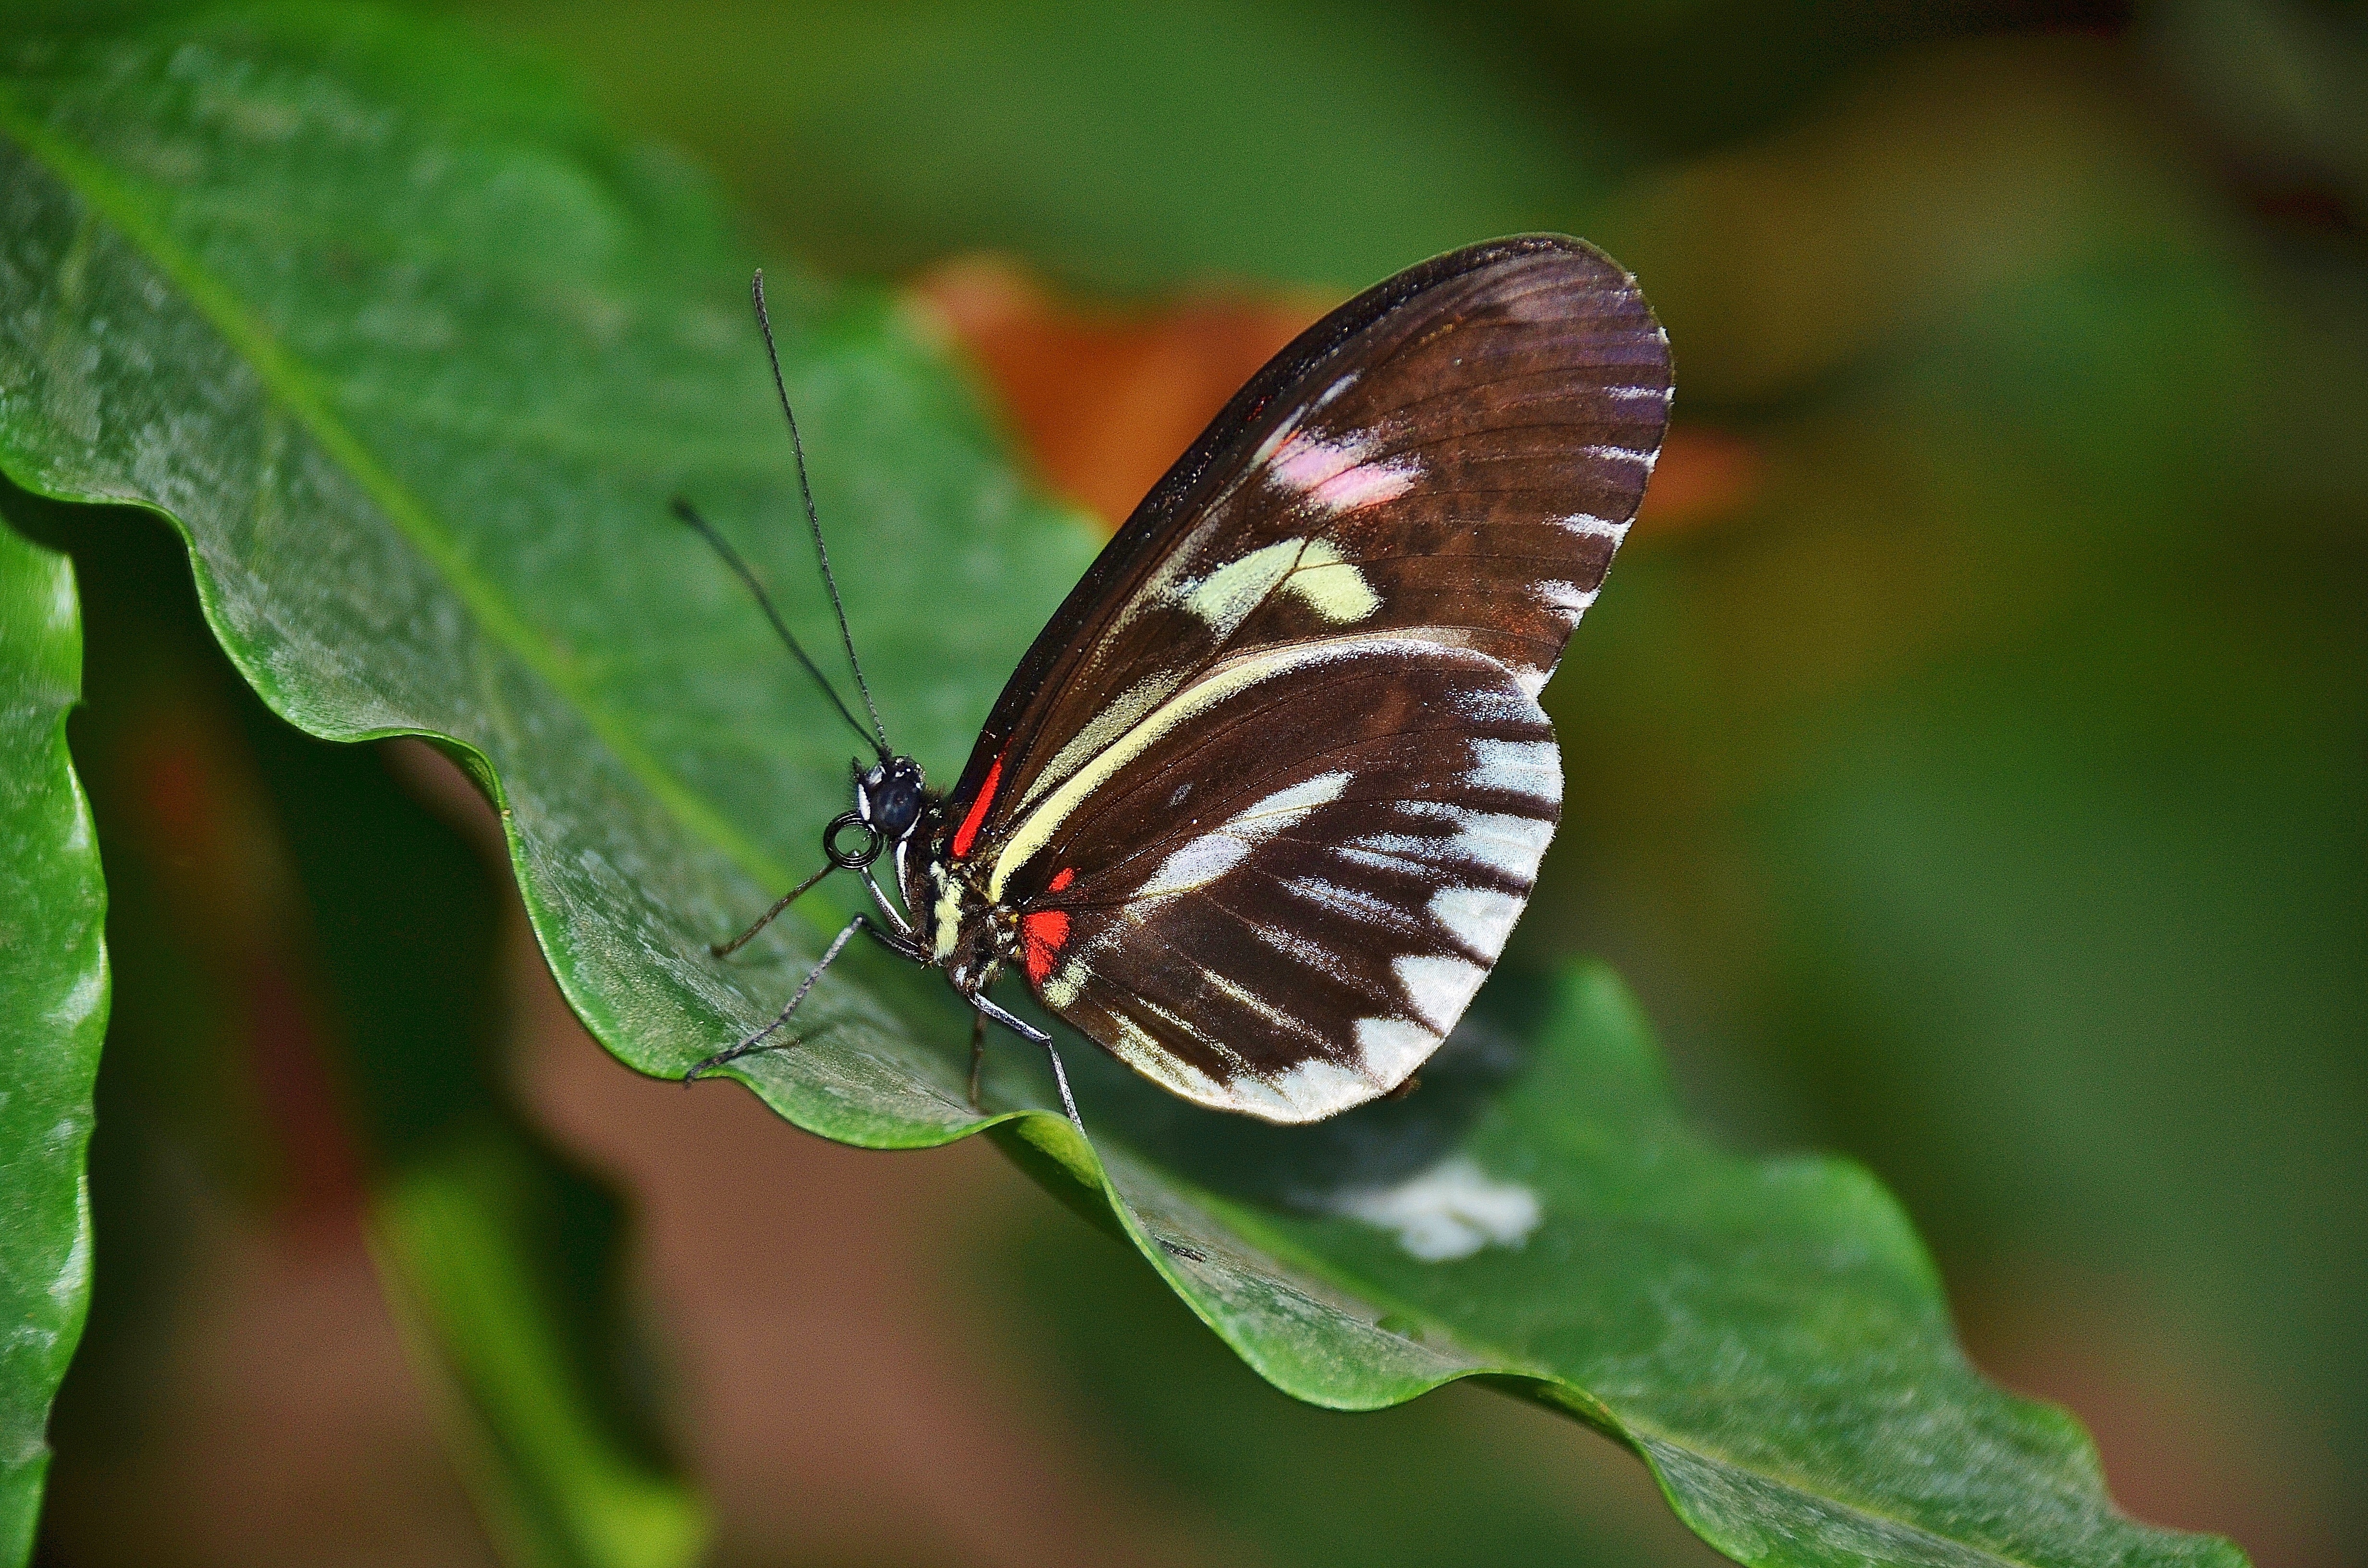
nature, wing, photography, leaf, flower, petal, animal, fly, wildlife, green, insect, macro, butterfly, flora, fauna, invertebrate, close up, wings, macro photography, arthropod, pollinator, plant stem, moths and butterflies, lycaenid, brush footed butterfly, colias